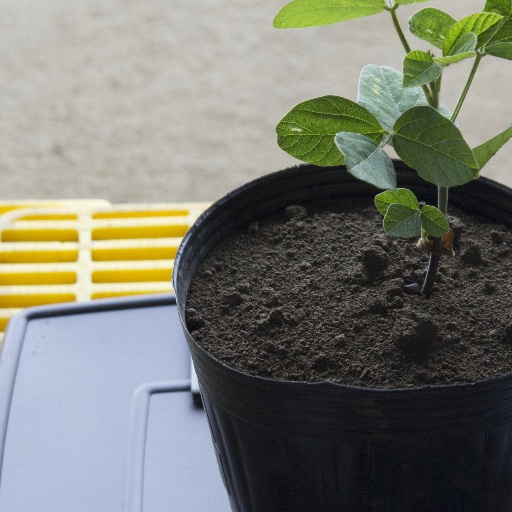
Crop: soybean